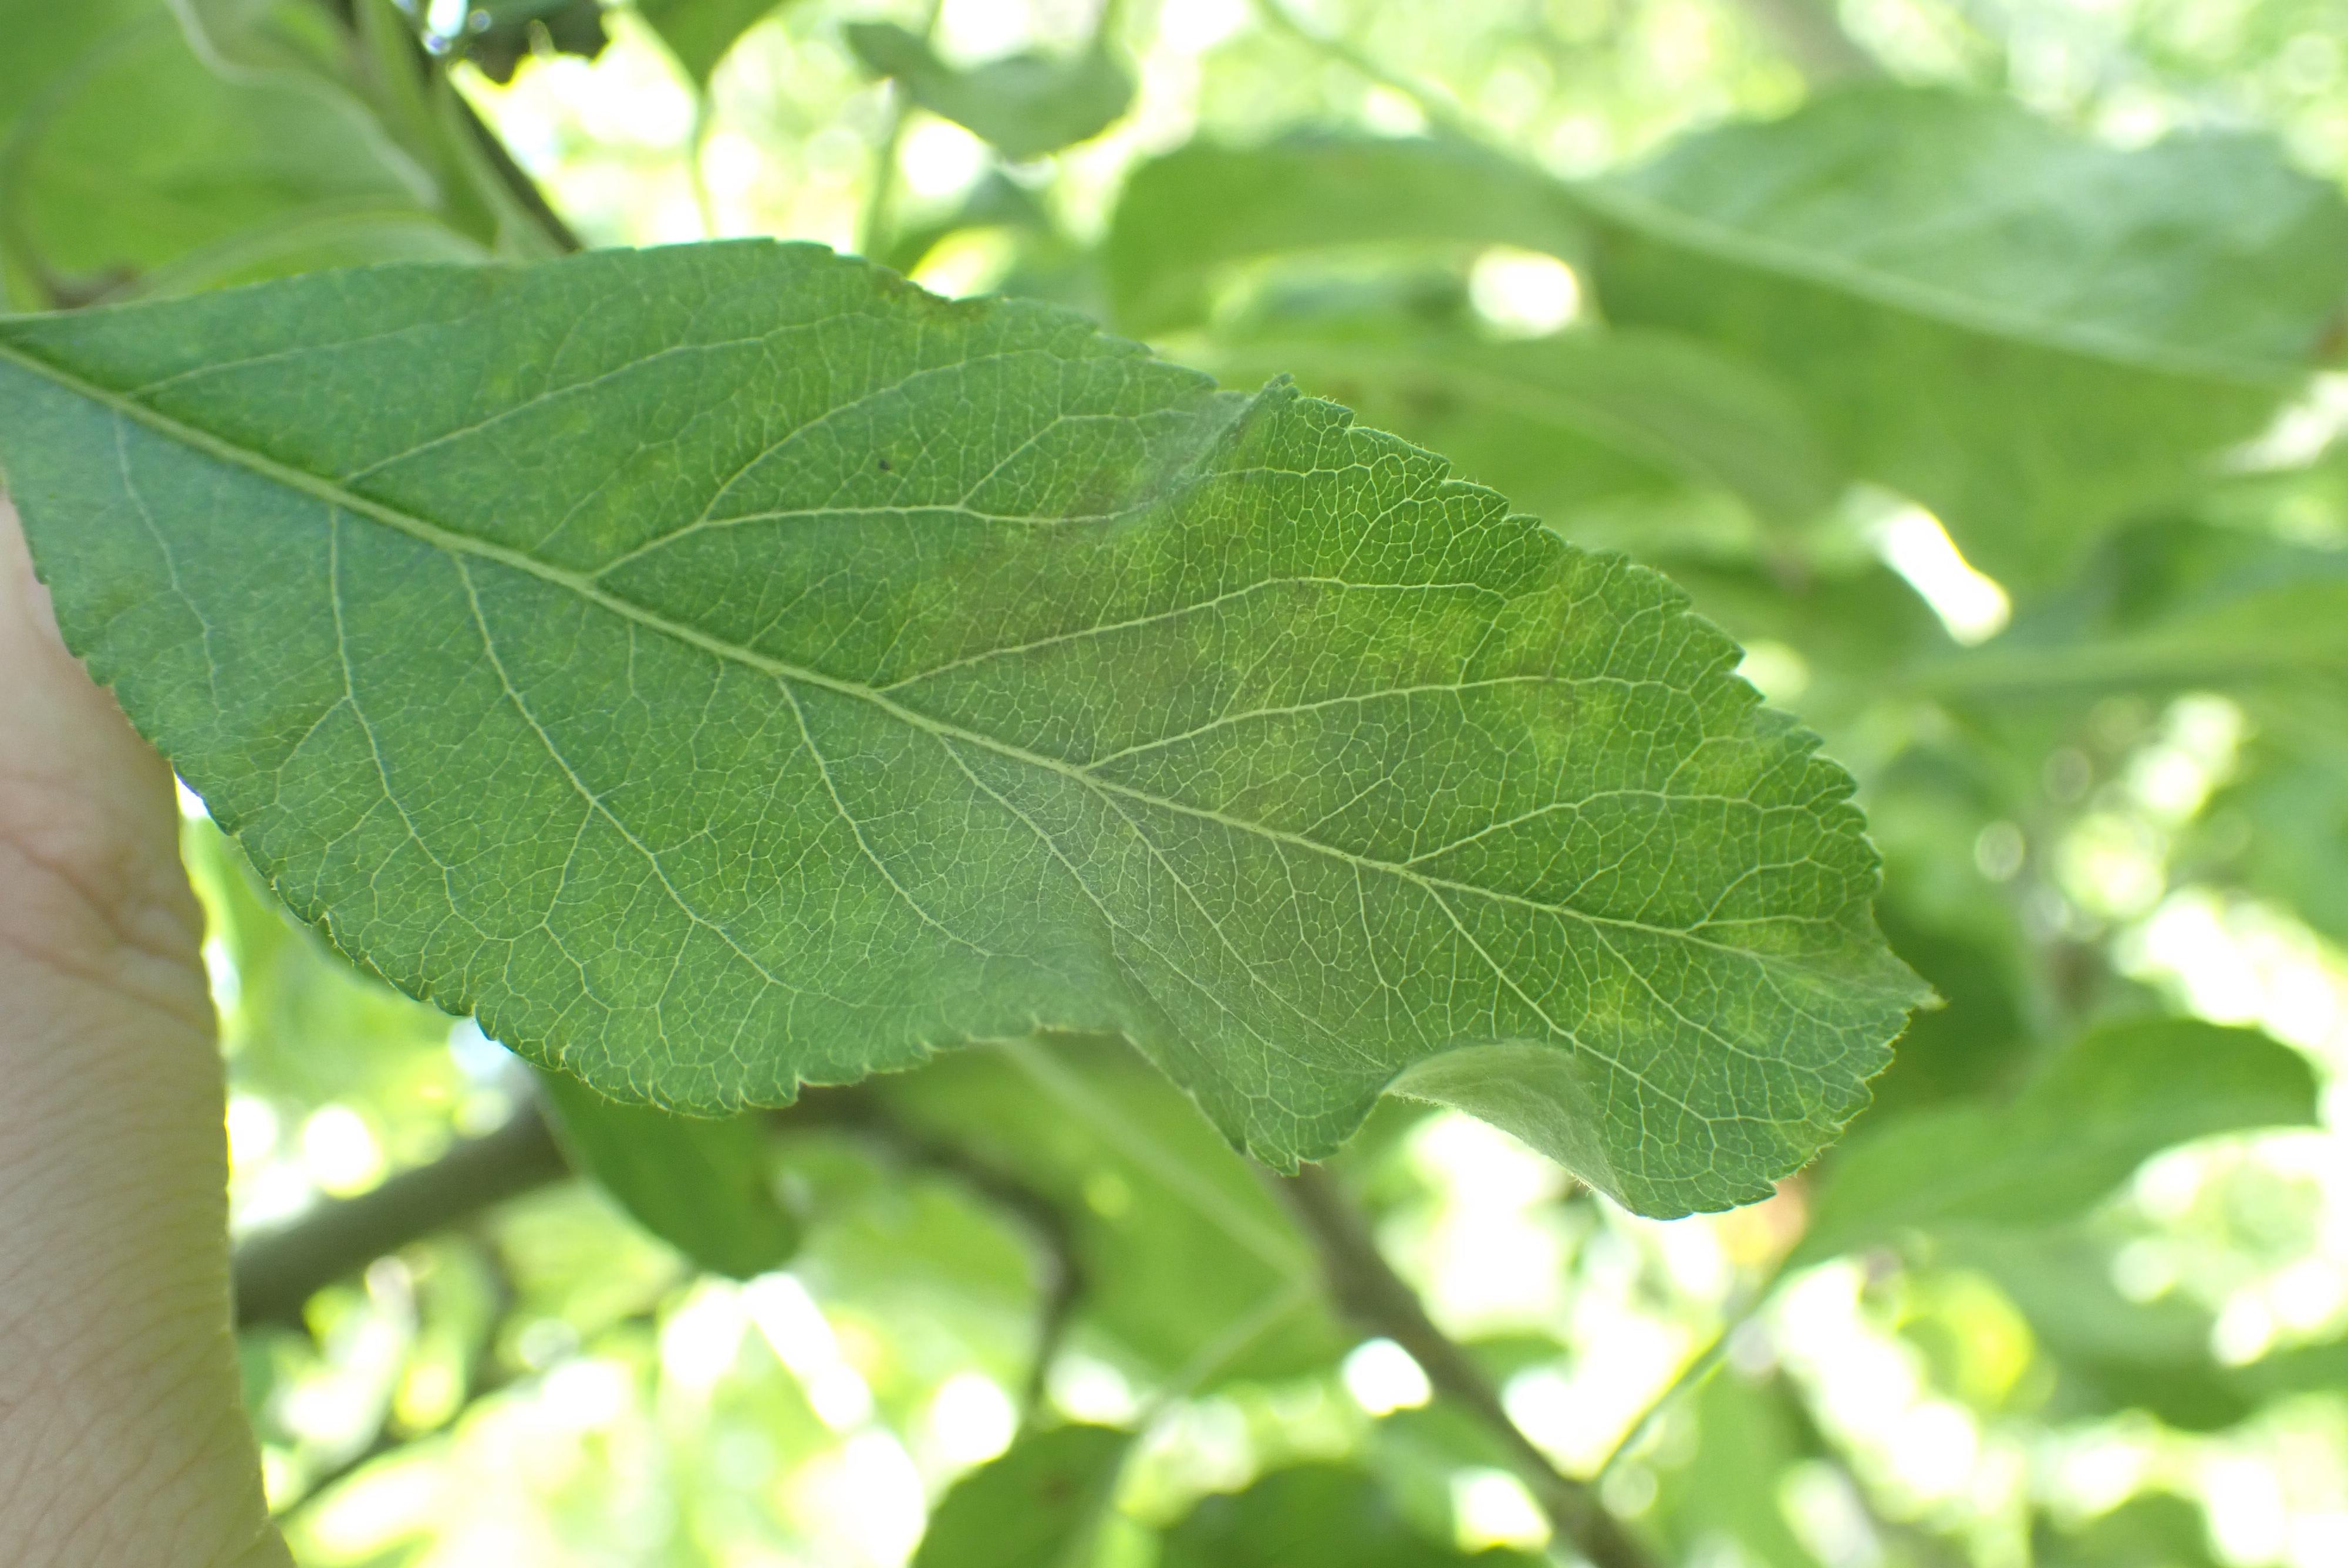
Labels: scab